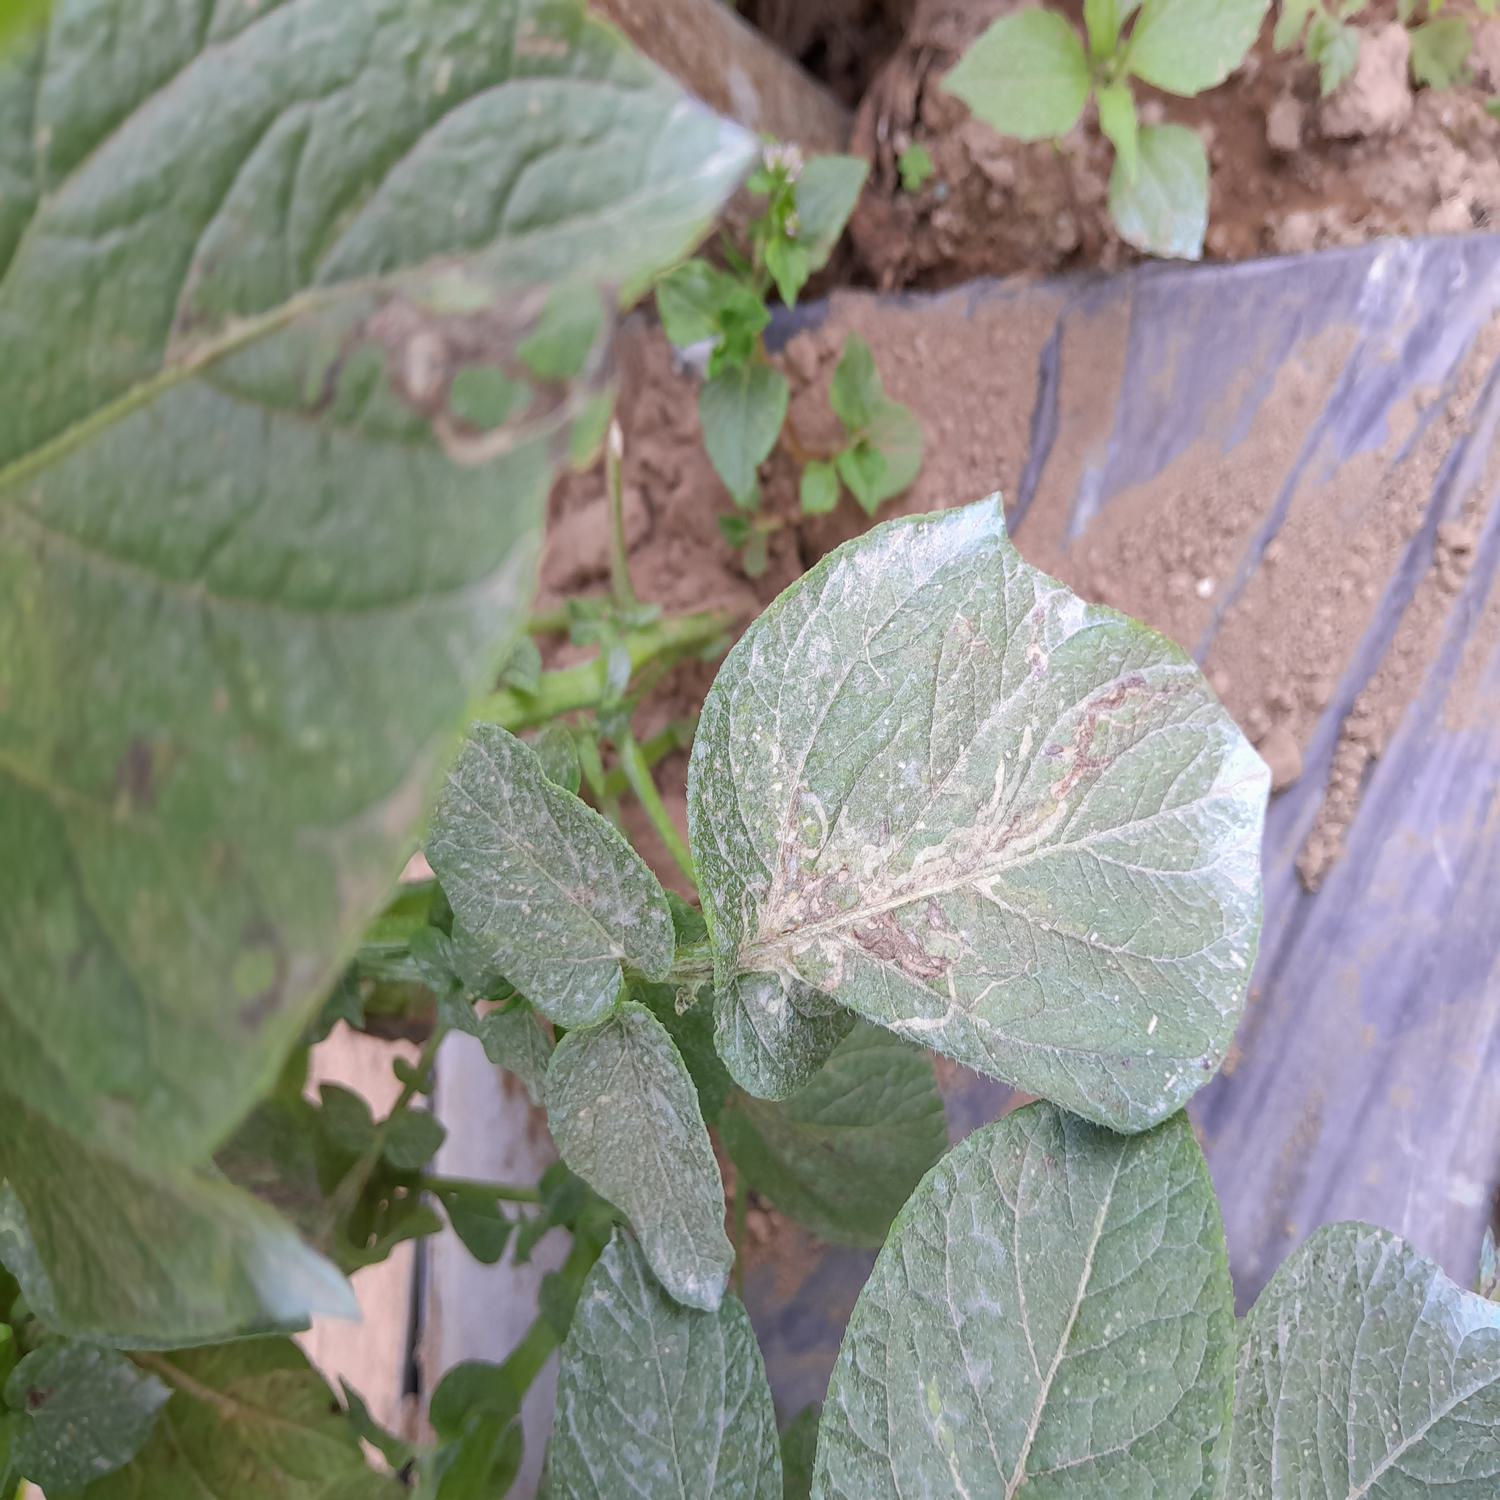
Label: Pest